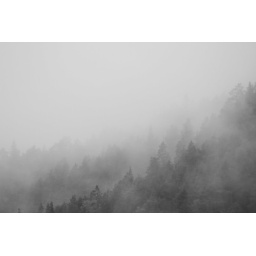
tree in the clouds